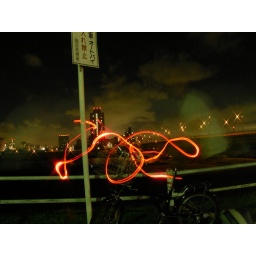
a red light dances around my bike